Ali Mills (character)

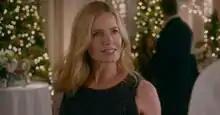
Ali at the holiday party ("Cobra Kai", Season 3, Episode 10).

While Daniel is ordering drinks at the Christmas party, he hears a voice saying, "Daniel — with an 'L'". Daniel turns to see Ali, whom he has not seen since high school. They joke that it is funny to run into each other at the same country club that Daniel (the "kid from Reseda") was forced out of when he came to find Ali, and hug. At that moment, Johnny enters and almost has an accident with a waiter carrying bowls of spaghetti (all references to similar events in reverse in "The Karate Kid").